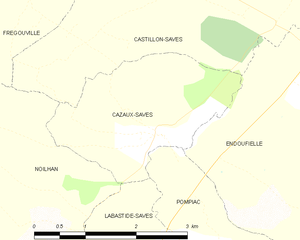
Cazaux-Savès est une commune française située dans le département du Gers en région Occitanie.